Louis Castex

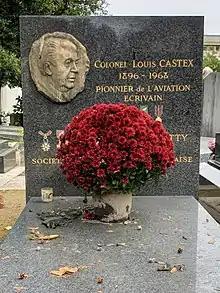
Grave of Louis Castex at the Cimetière de Passy

Louis Joseph Marie Nestor Castex (born February 3, 1896, in Pinsaguel, Haute-Garonne, France; died September 28, 1968, in Paris) was a French aviation pioneer, politician, pilot, and author. He is best known for his travel writing in the mid-20th century.